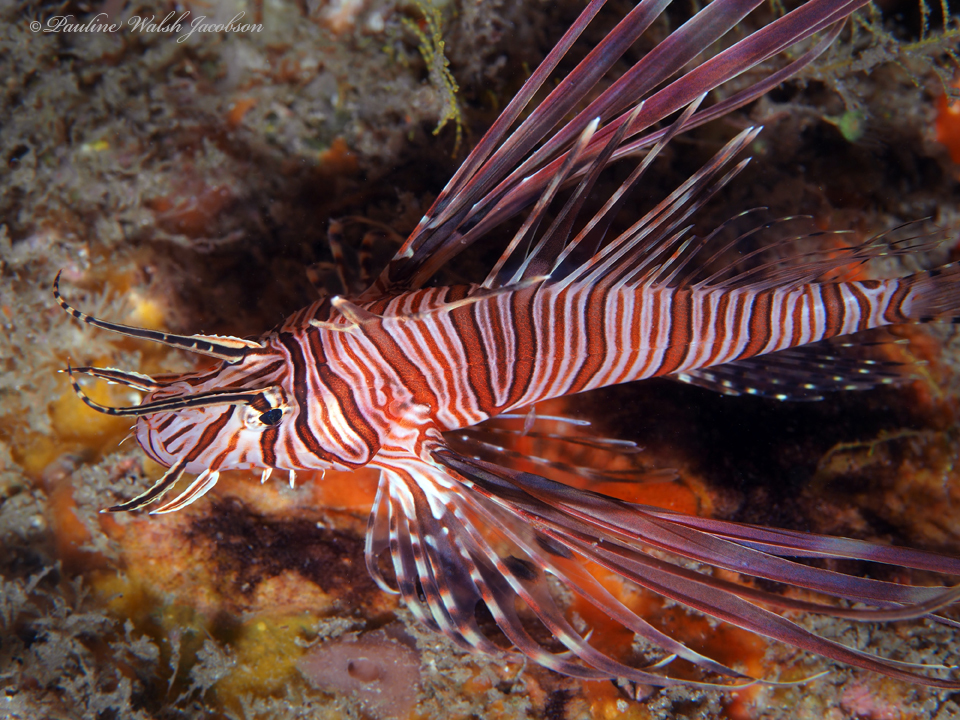
Pterois volitans (Red Lionfish)